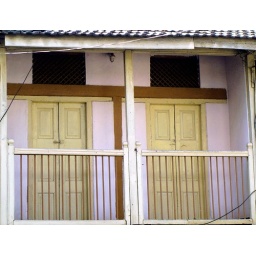
I was walking in the market when saw these pair of (&amp;quot;abstract&amp;quot;) doors !